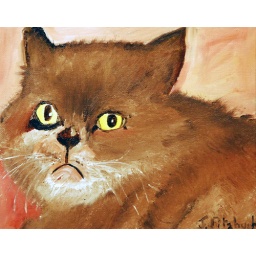
Sad brown cat I painted in oils on board size 10 inch x 8 inch